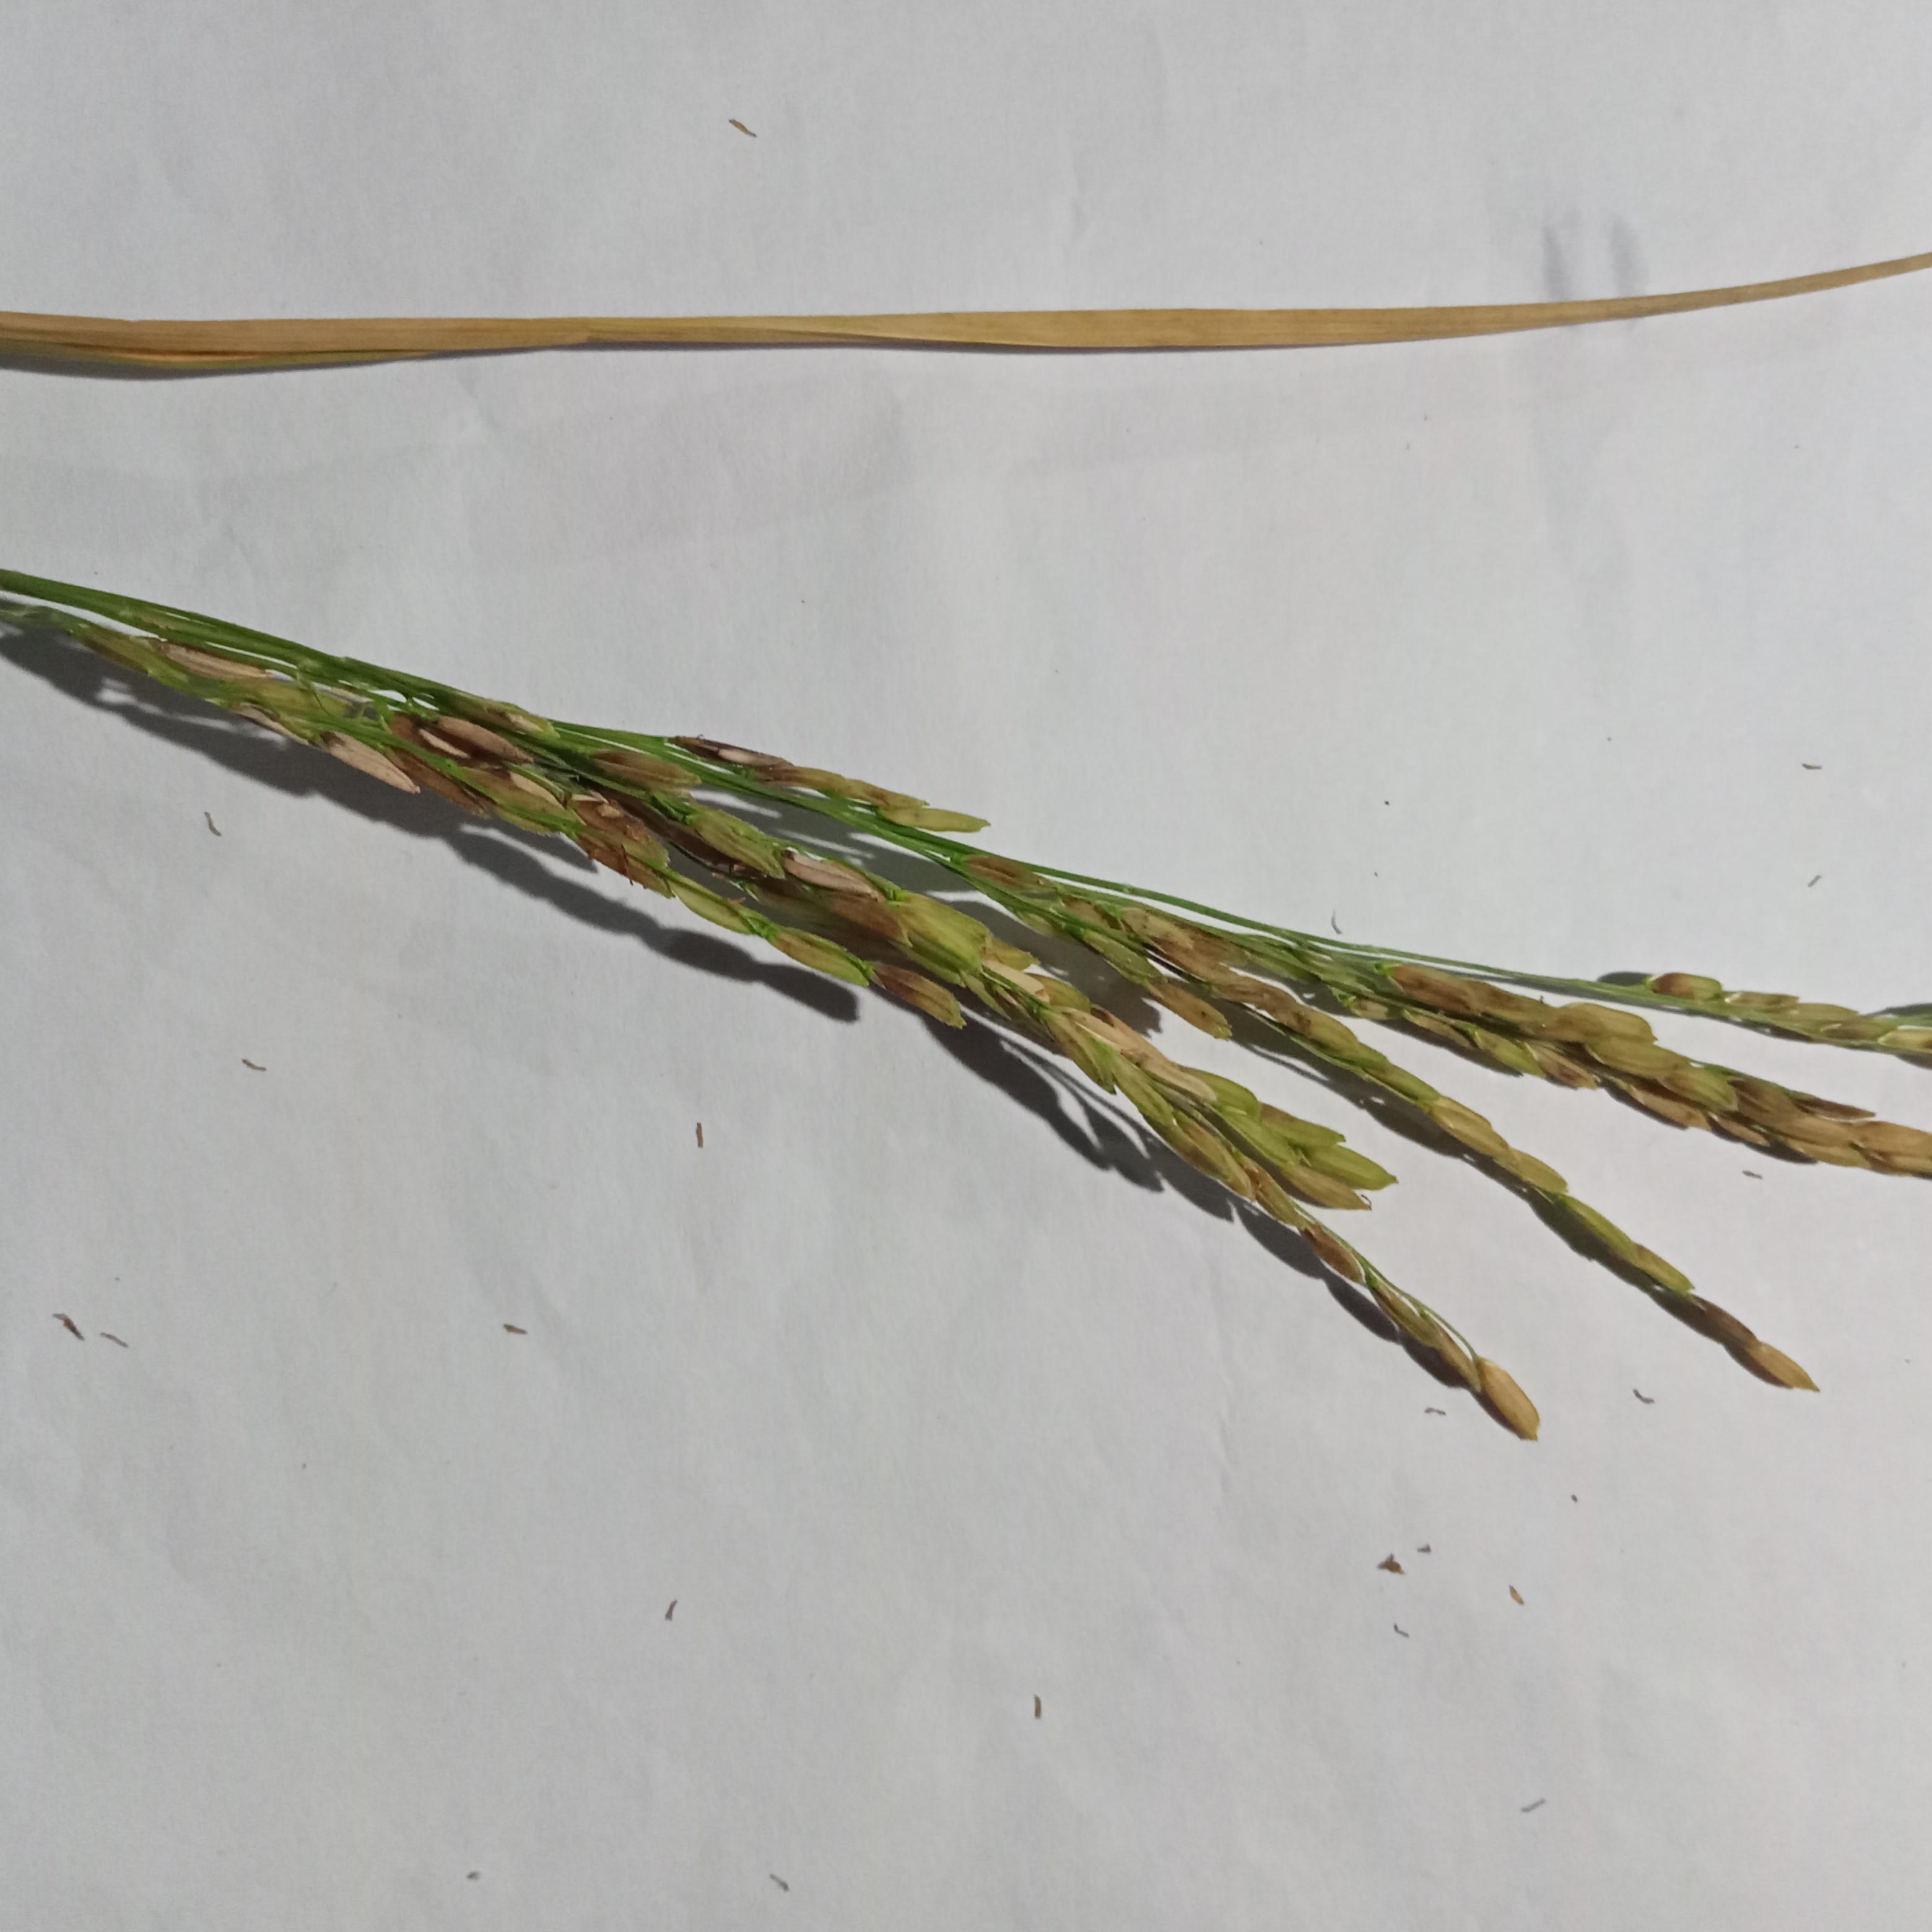
Label: Rice___Neck_Blast